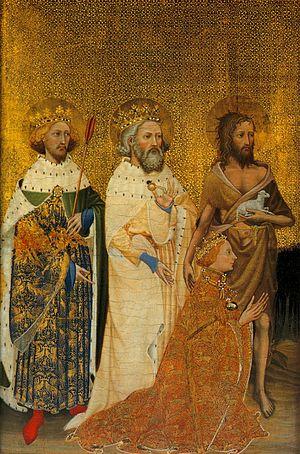
Le diptyque de Wilton est un petit retable portatif constitué de deux panneaux articulés peints des deux côtés, réalisé vers 1395-1399 par un maître anonyme, probablement anglais ou français. Représentatif du style gothique international, il est l'une des rares peintures religieuses anglaises du Moyen Âge tardif qui soient parvenues jusqu'à nous. Le diptyque, vraisemblablement commandité par Richard II d'Angleterre pour ses dévotions personnelles, représente ce dernier sur le panneau de gauche, s’agenouillant devant la Vierge et l’Enfant entourés de onze anges sur le panneau de droite. Il est aujourd’hui la propriété de la National Gallery de Londres.